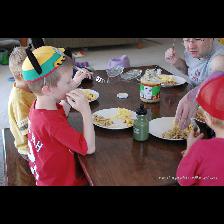
Label: Human